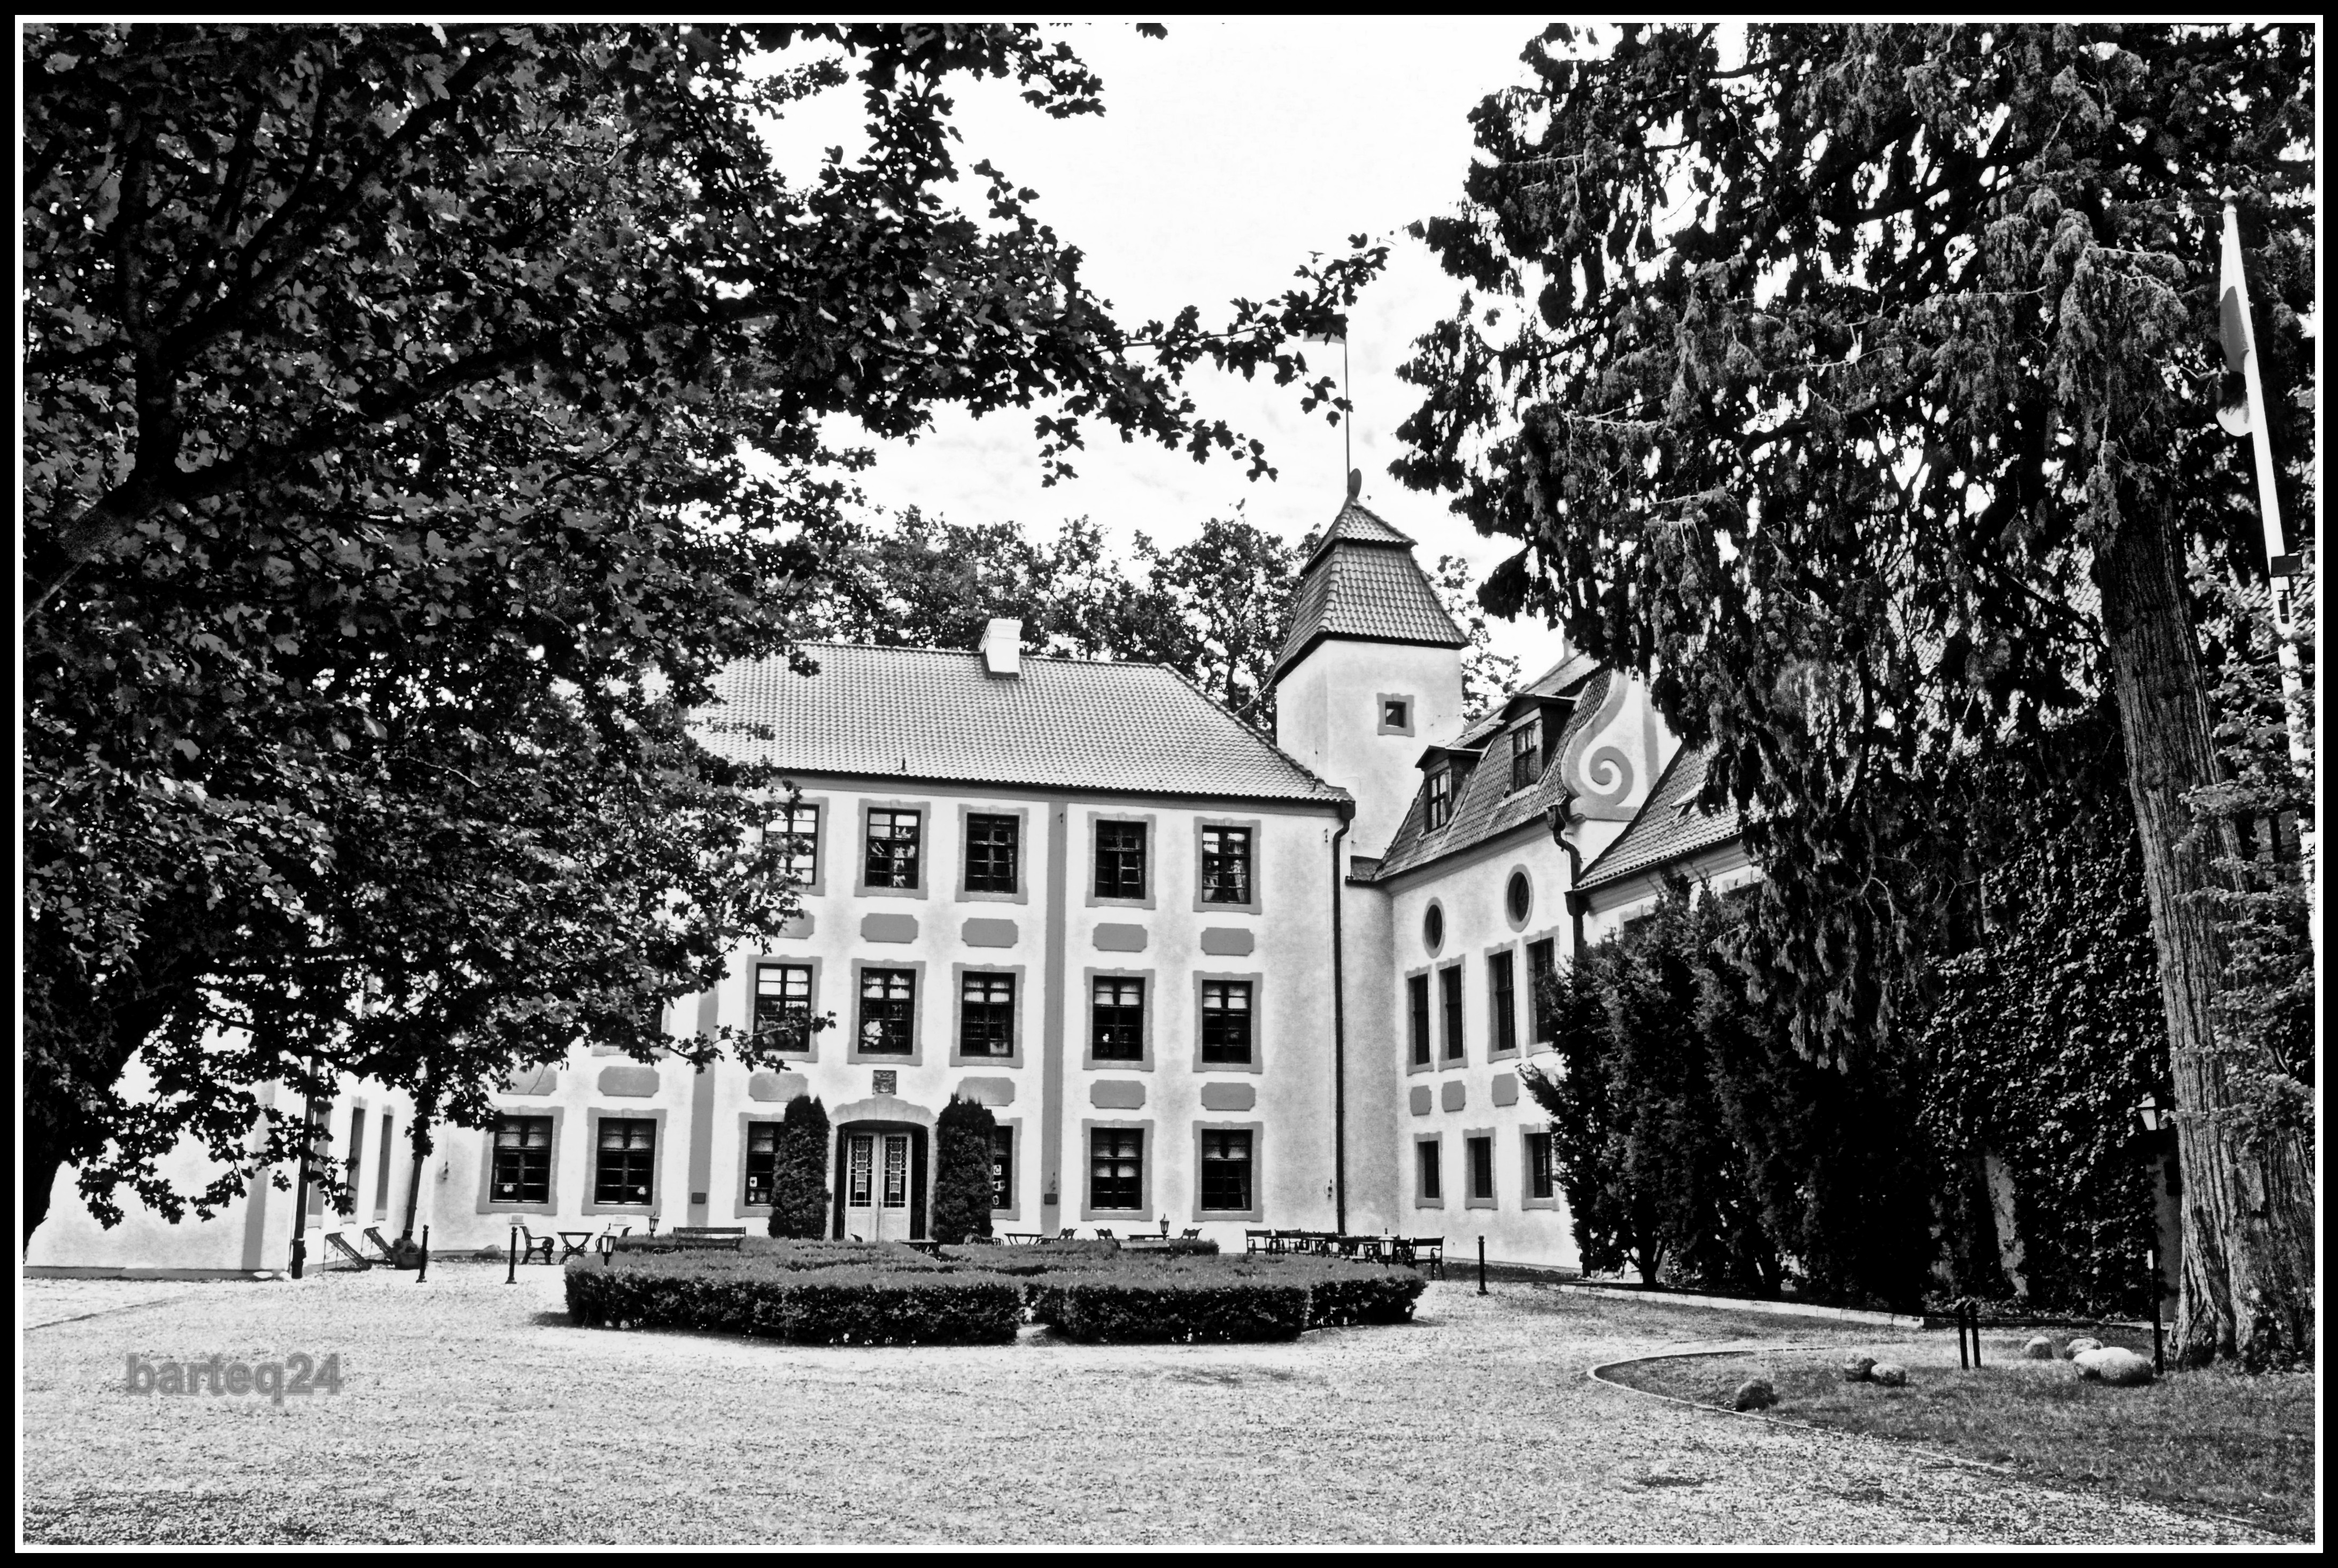
black and white, mansion, house, home, suburb, europe, monochrome, poland, photograph, europa, history, estate, polska, pomeranian, pomorze, germanhistory, polishhistory, kaszuby, krokowa, kaszebe, monochrome photography, residential area